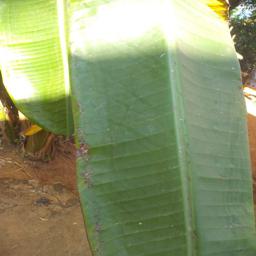
Label: MALBHOG LEAF